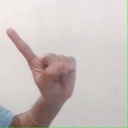
अक्षर: ए